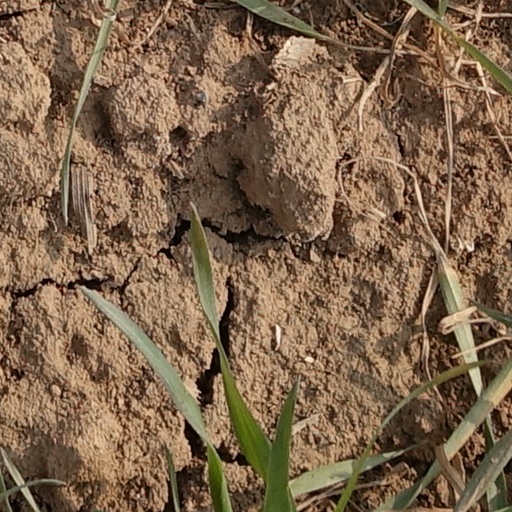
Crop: wheat